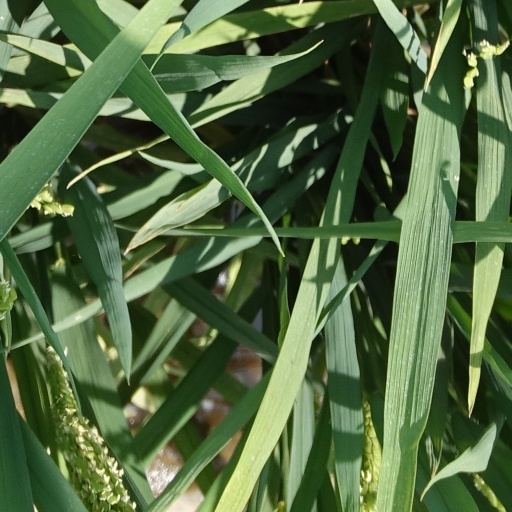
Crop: rice